Kingsland Bridge

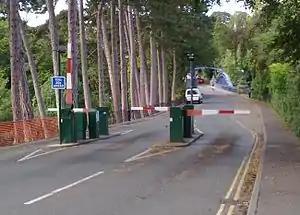

In January 2025, the bridge's owner announced its intention to raise the toll, for the first time in 13 years, from 20p to 30p and only accept payment by contactless. The pay and display parking meters along the approach road, also owned by the company, had already only accepted contactless since June 2024. Previously, the toll point machines and parking meters only accepted payment by coins. The introduction of the new system was delayed by about a month with the new machines operational by March that year.